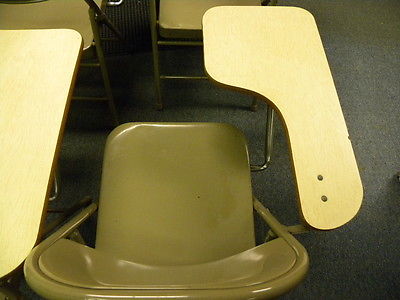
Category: chair